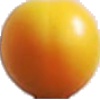
Label: Cherry Wax Yellow 1